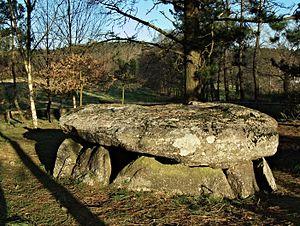
Le dolmen de Cabaleiros est un dolmen situé près de la commune de Tordoia, dans la province de La Corogne, en Galice.
Cette liste non exhaustive recense les principaux sites mégalithiques en Galice, en Espagne.